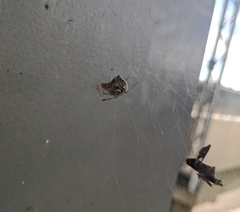
Species: Parasteatoda_tepidariorum